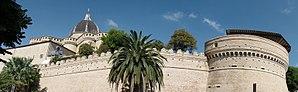
Loreto, francisé en Lorette, est une commune italienne de 12 810 habitants, située dans la province d'Ancône, dans la région Marches, en Italie centrale